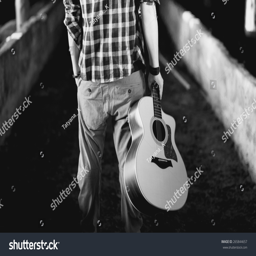
young musician with a guitar standing back